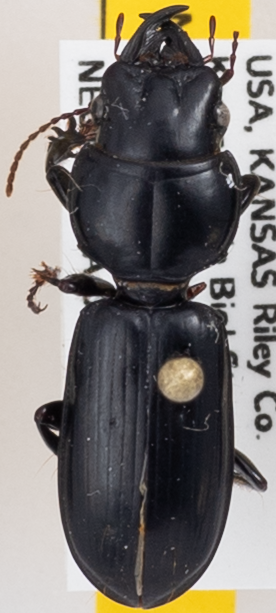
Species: Scarites subterraneus
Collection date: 2018-08-02
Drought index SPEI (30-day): -0.39
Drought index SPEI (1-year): -2.01
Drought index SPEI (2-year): -1.25